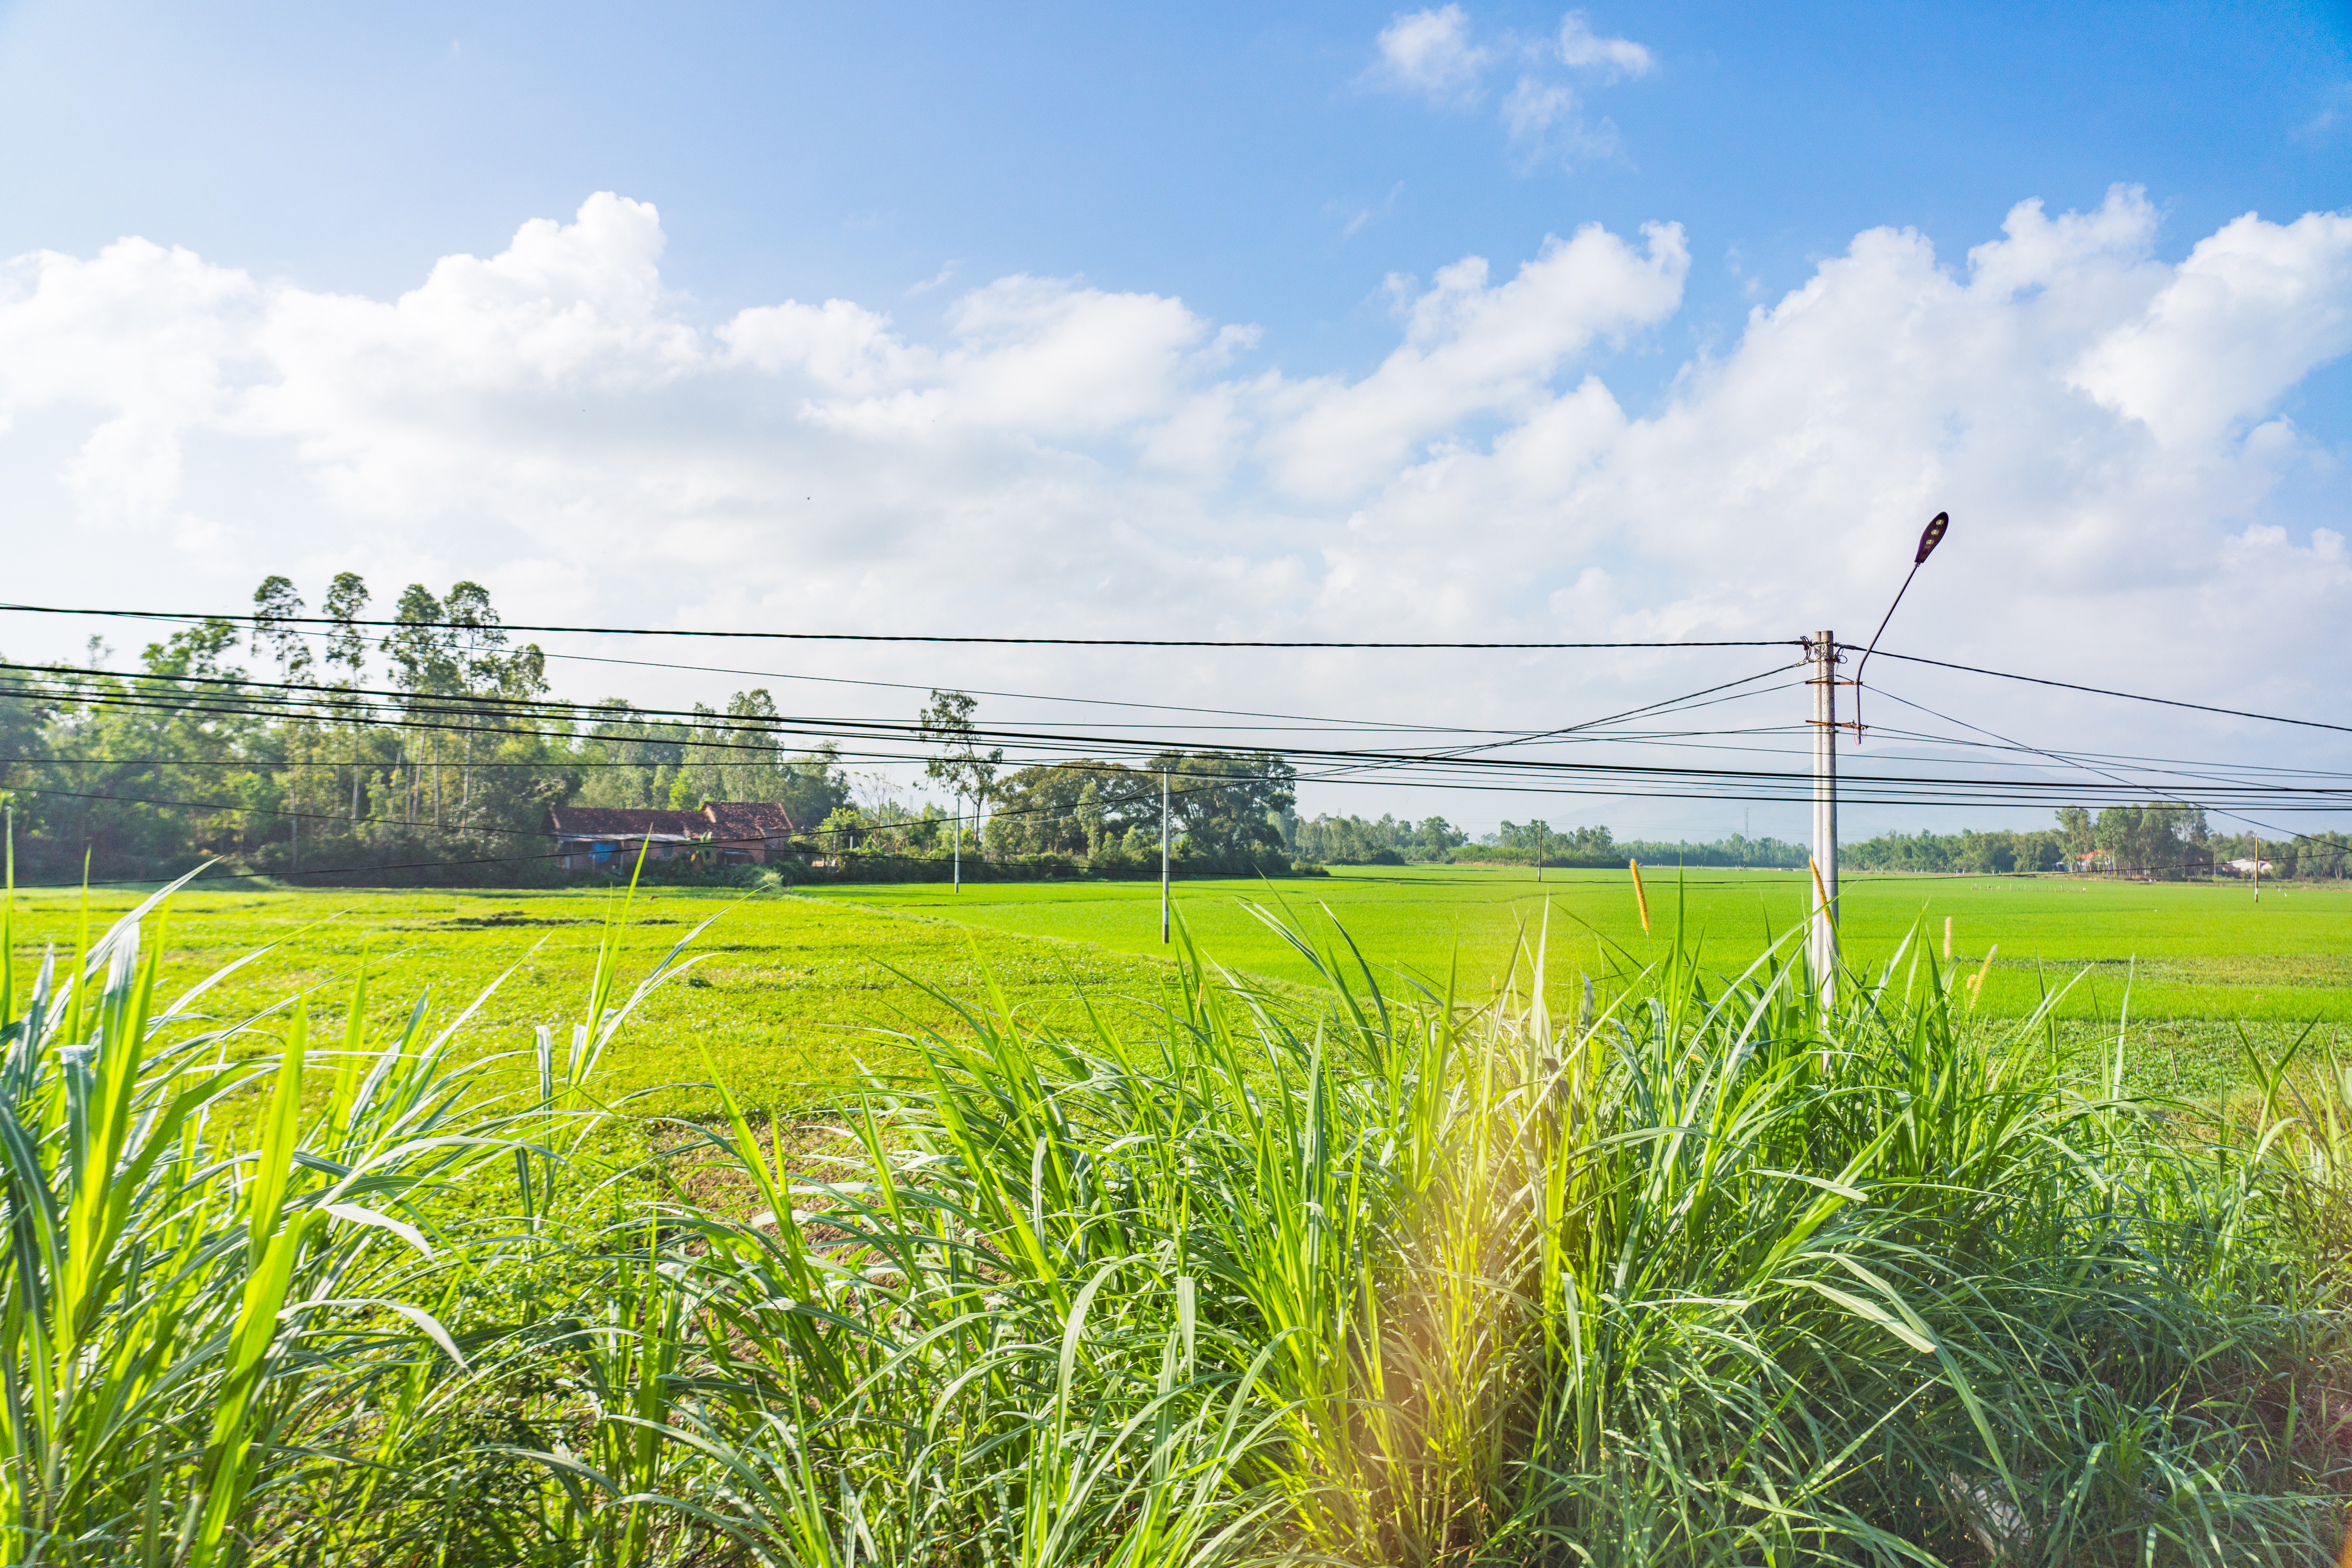
vietnam, fields, rice paddies, sky, clouds, nature, scenery, grass, plain, land lot, field, grassland, agriculture, farm, pasture, grass family, paddy field, terrestrial plant, pole, rural area, meadow, prairie, plantation, lawn, meteorological phenomenon, public utility, crop, perennial plant, herbaceous plant, wire, sedge family, overhead power line